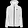
Label: Coat